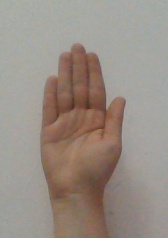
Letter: seen